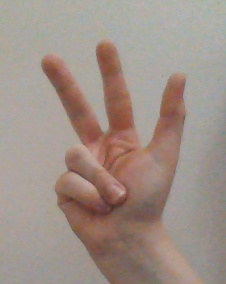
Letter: al